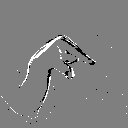
ASL letter: q